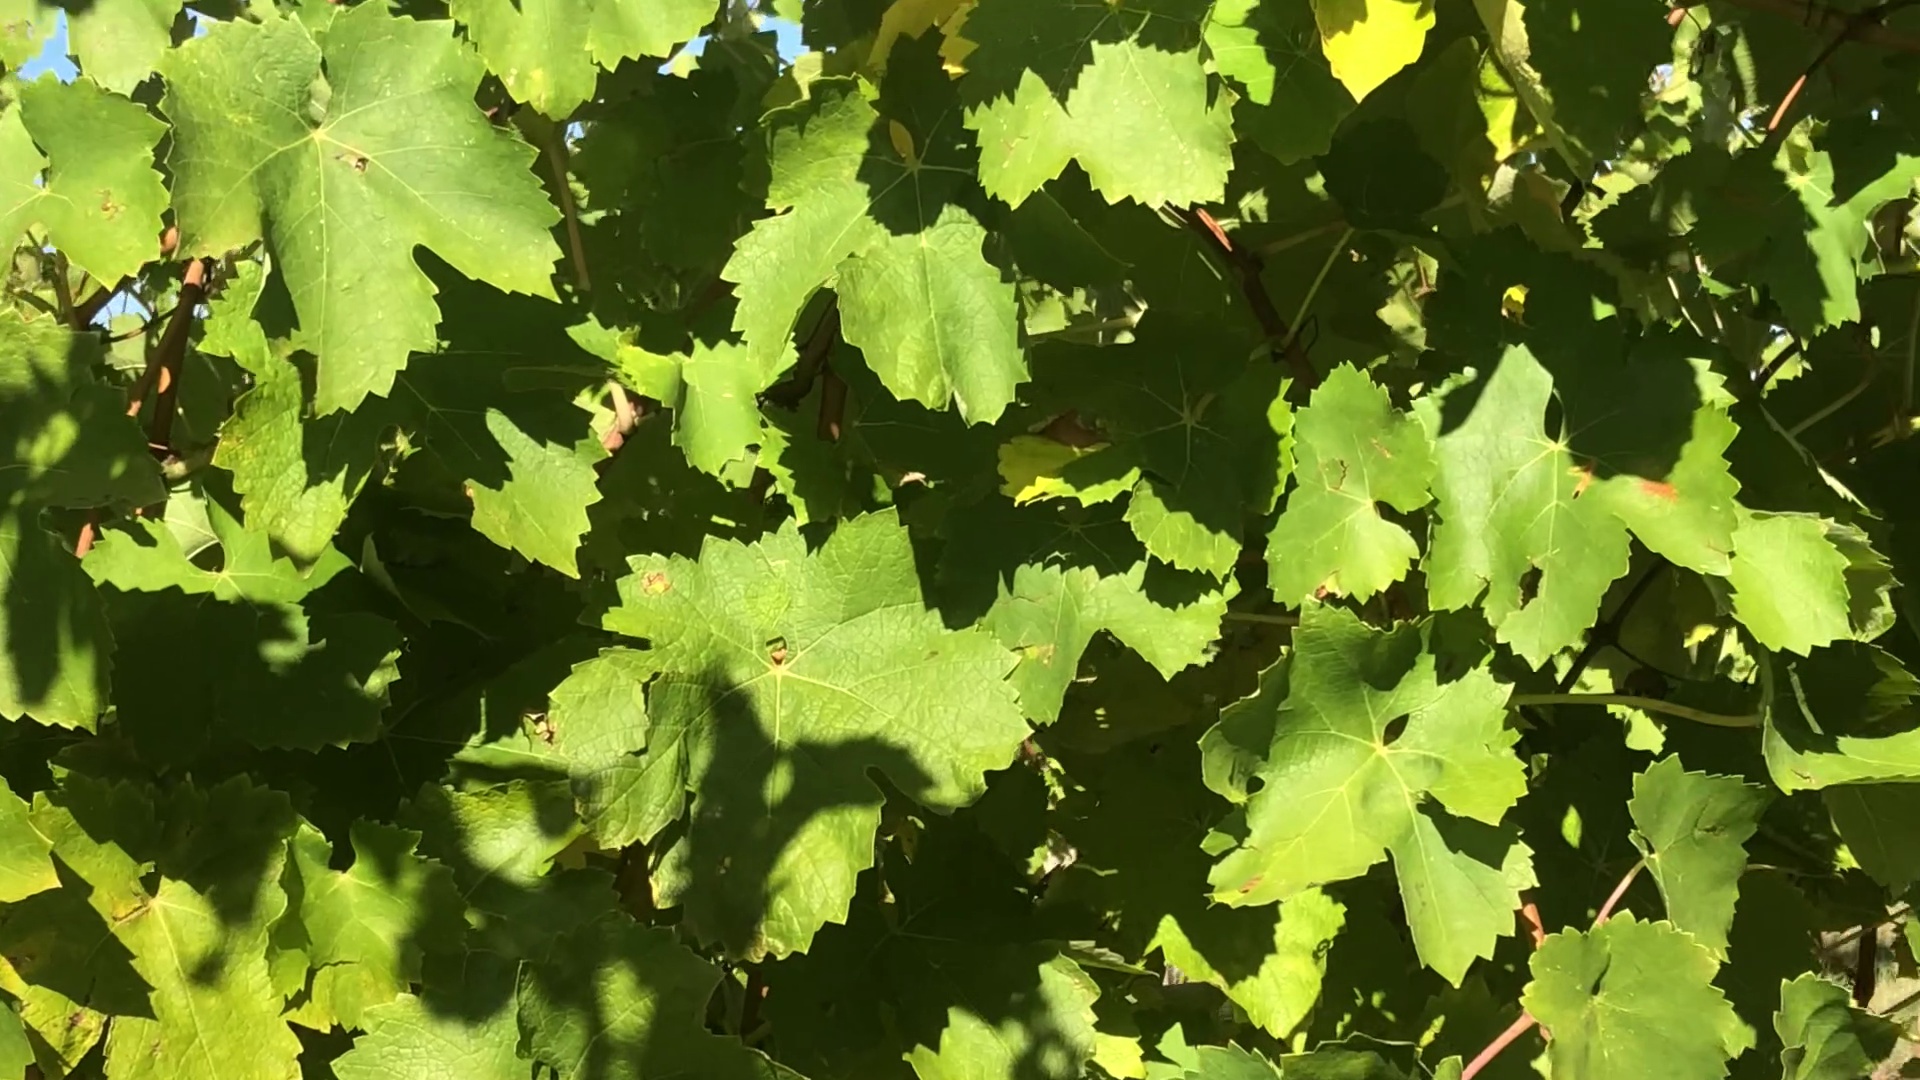
Label: healthy